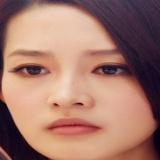
diễn viên Lý Thấm